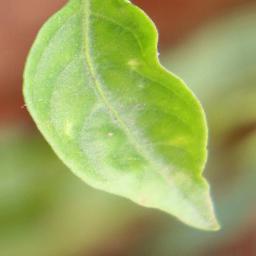
Label: healthy